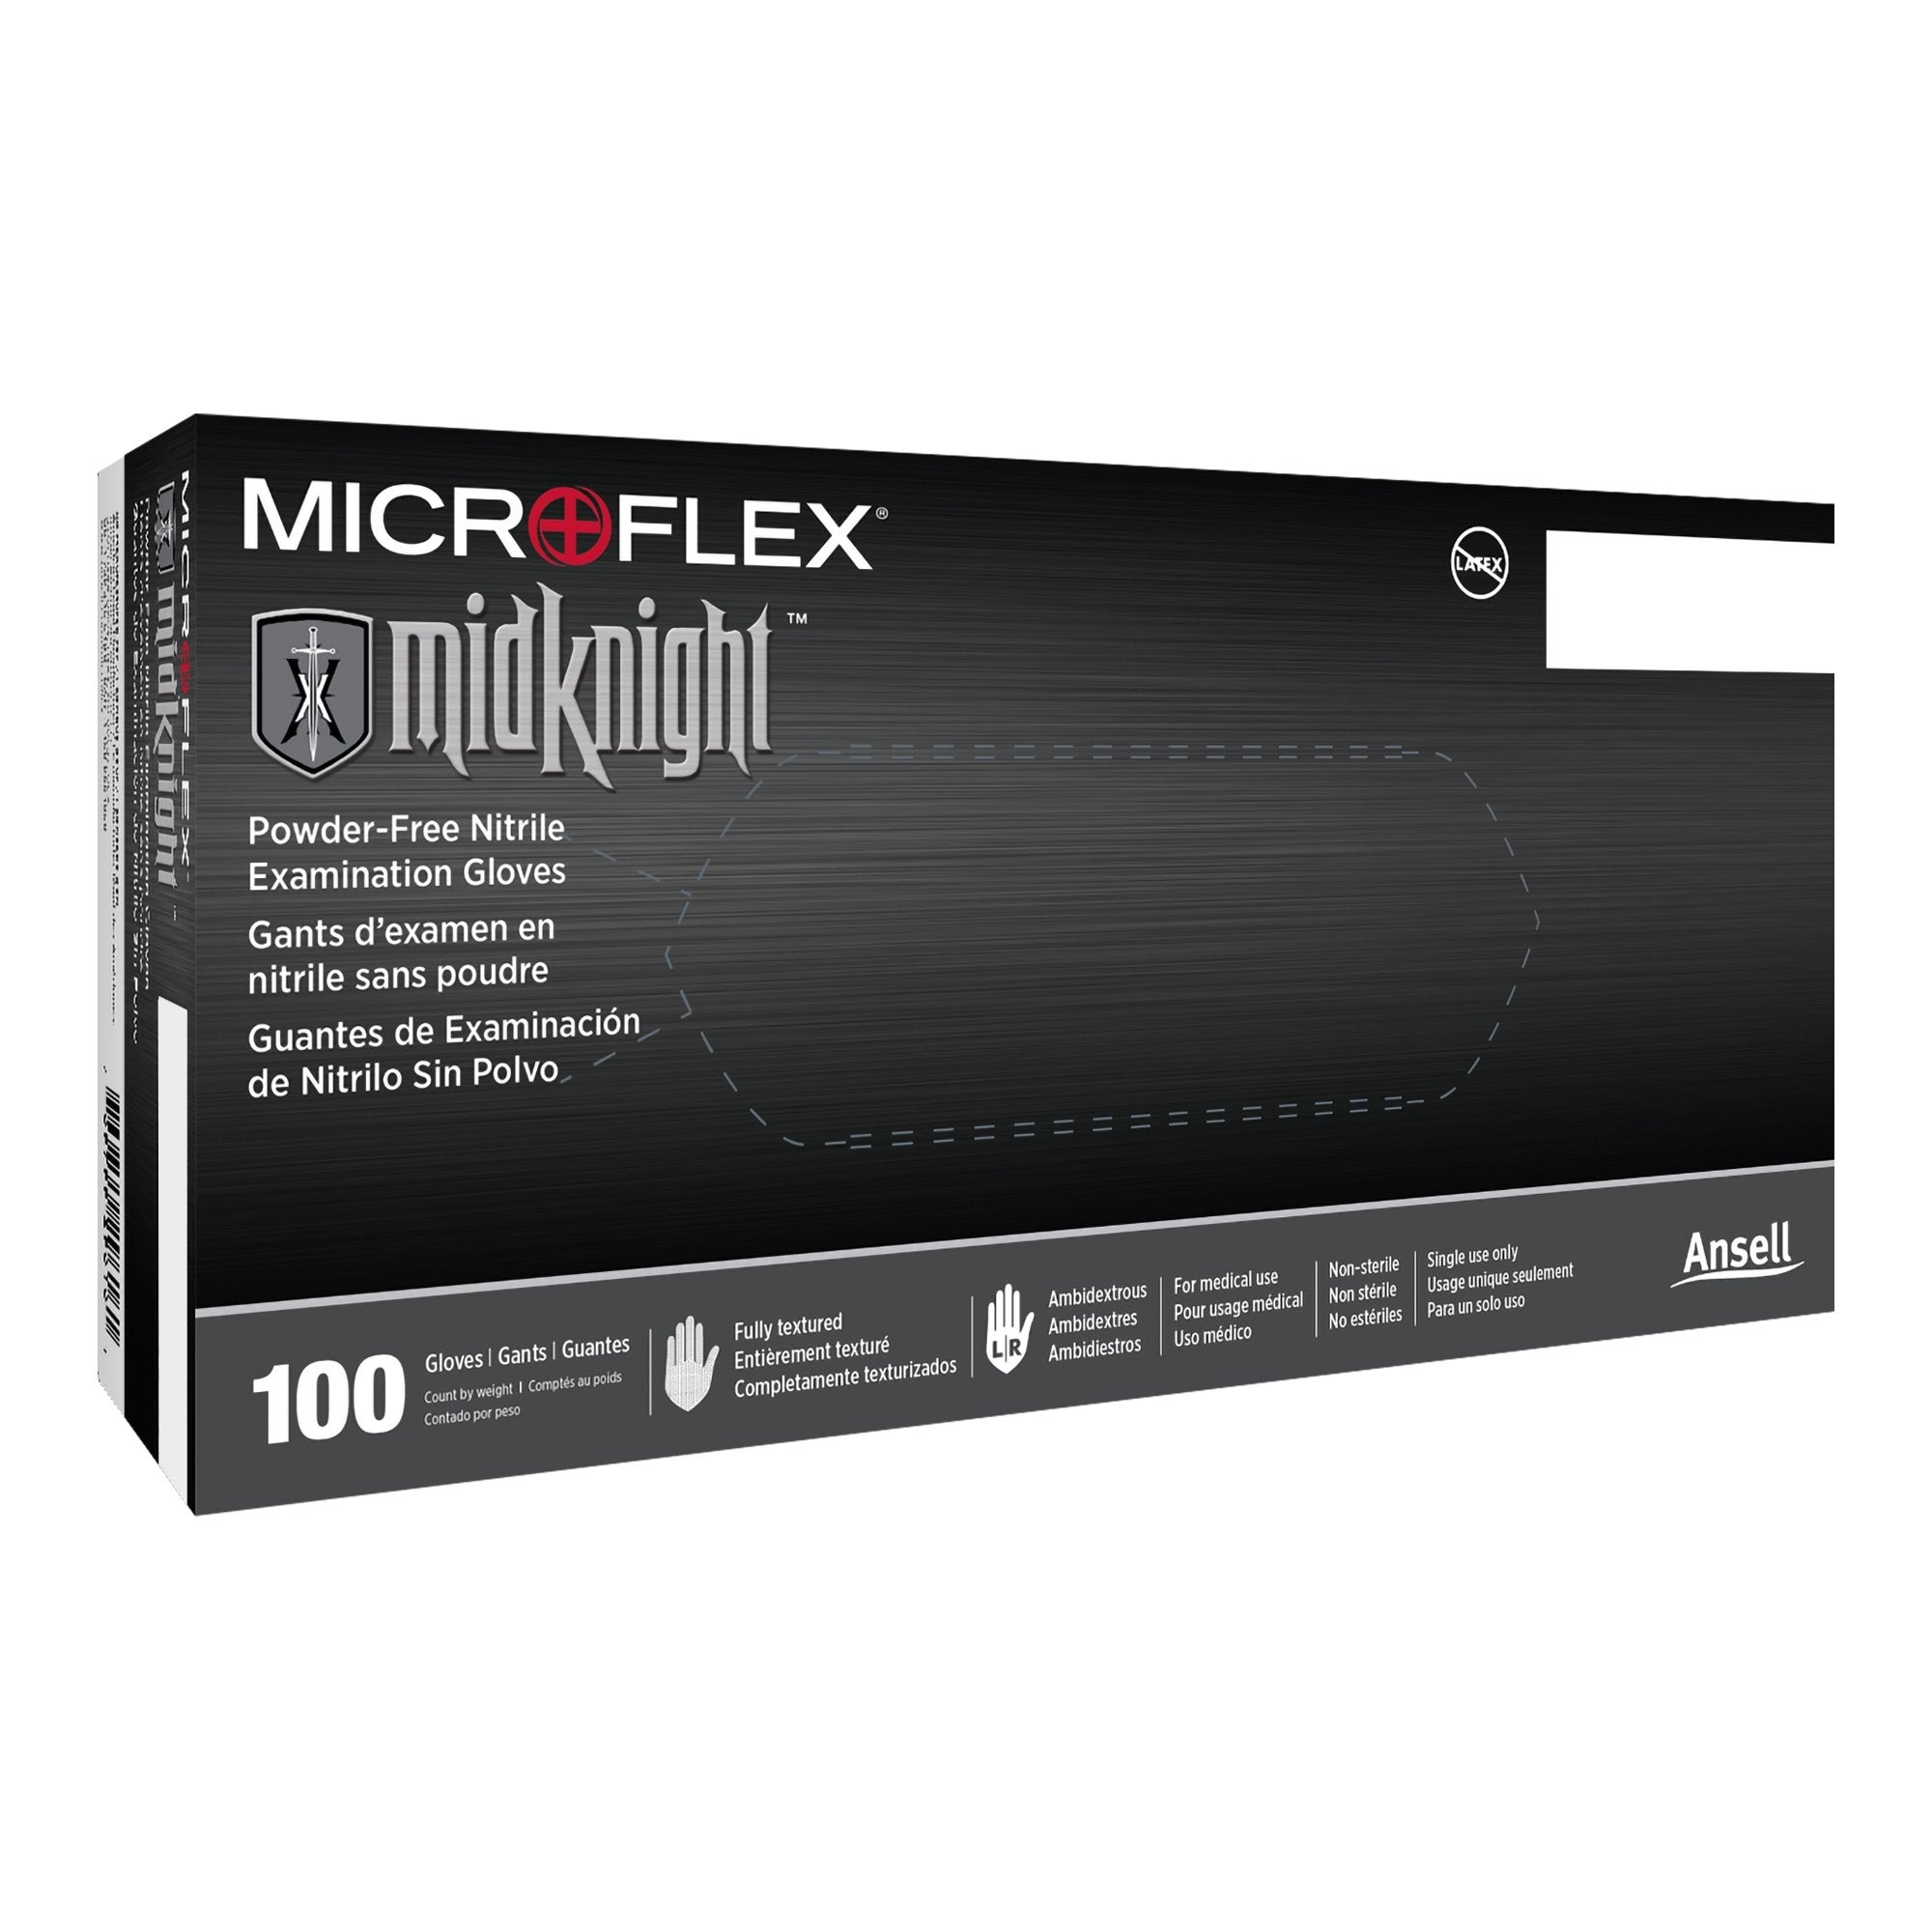
Microflex MidKnight™ Nitrile Exam Glove, 2X-Large, Black 10/CASE -MK-296-XXL
10/CASE The black color of these nitrile gloves hides stains and provides contrast for improved visibility. Fully textured design for a confident grip and nonfoaming for easy handling of objects in wet environments. Tested against both fentanyl and gastric acid (vomit) to simulate hazardous, real world overdose situations. Beaded cuff 9⅔-inch length Fingertip thickness: 0.13 mm (5.1 mil) Extra extra large size is for those whose palm circumference is between 10½ and 11 inches. SKU: MK-296-XXL MCK-688015_CS Brand: MICROFLEX MidKnight™
Brand: McKesson
Category: Business & Industrial > Medical > Medical Supplies > Disposable Gloves